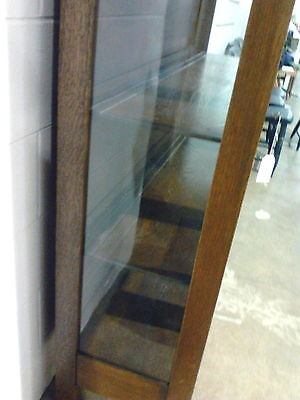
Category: cabinet